Sky position (RA, Dec in degrees): 242.691, 3.611
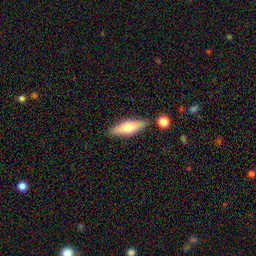
Galaxy morphology: Edge-on Galaxies with Bulge